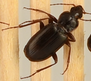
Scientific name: Calathus advena
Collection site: Niwot Ridge Mountain Research Station Site (NIWO), plot NIWO_007